Answer in natural language. How many CounterTops are visible in the scene? Choose between the following options: 4, 2, 0, 3 or 1
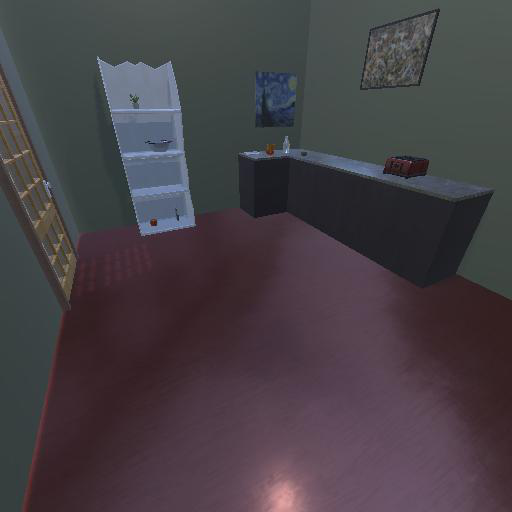
<answer>1</answer>